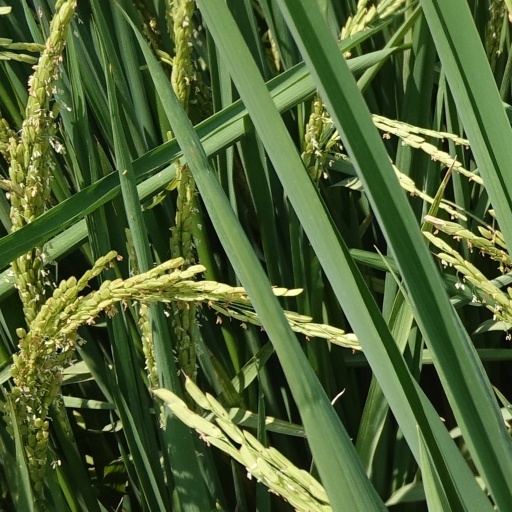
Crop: rice